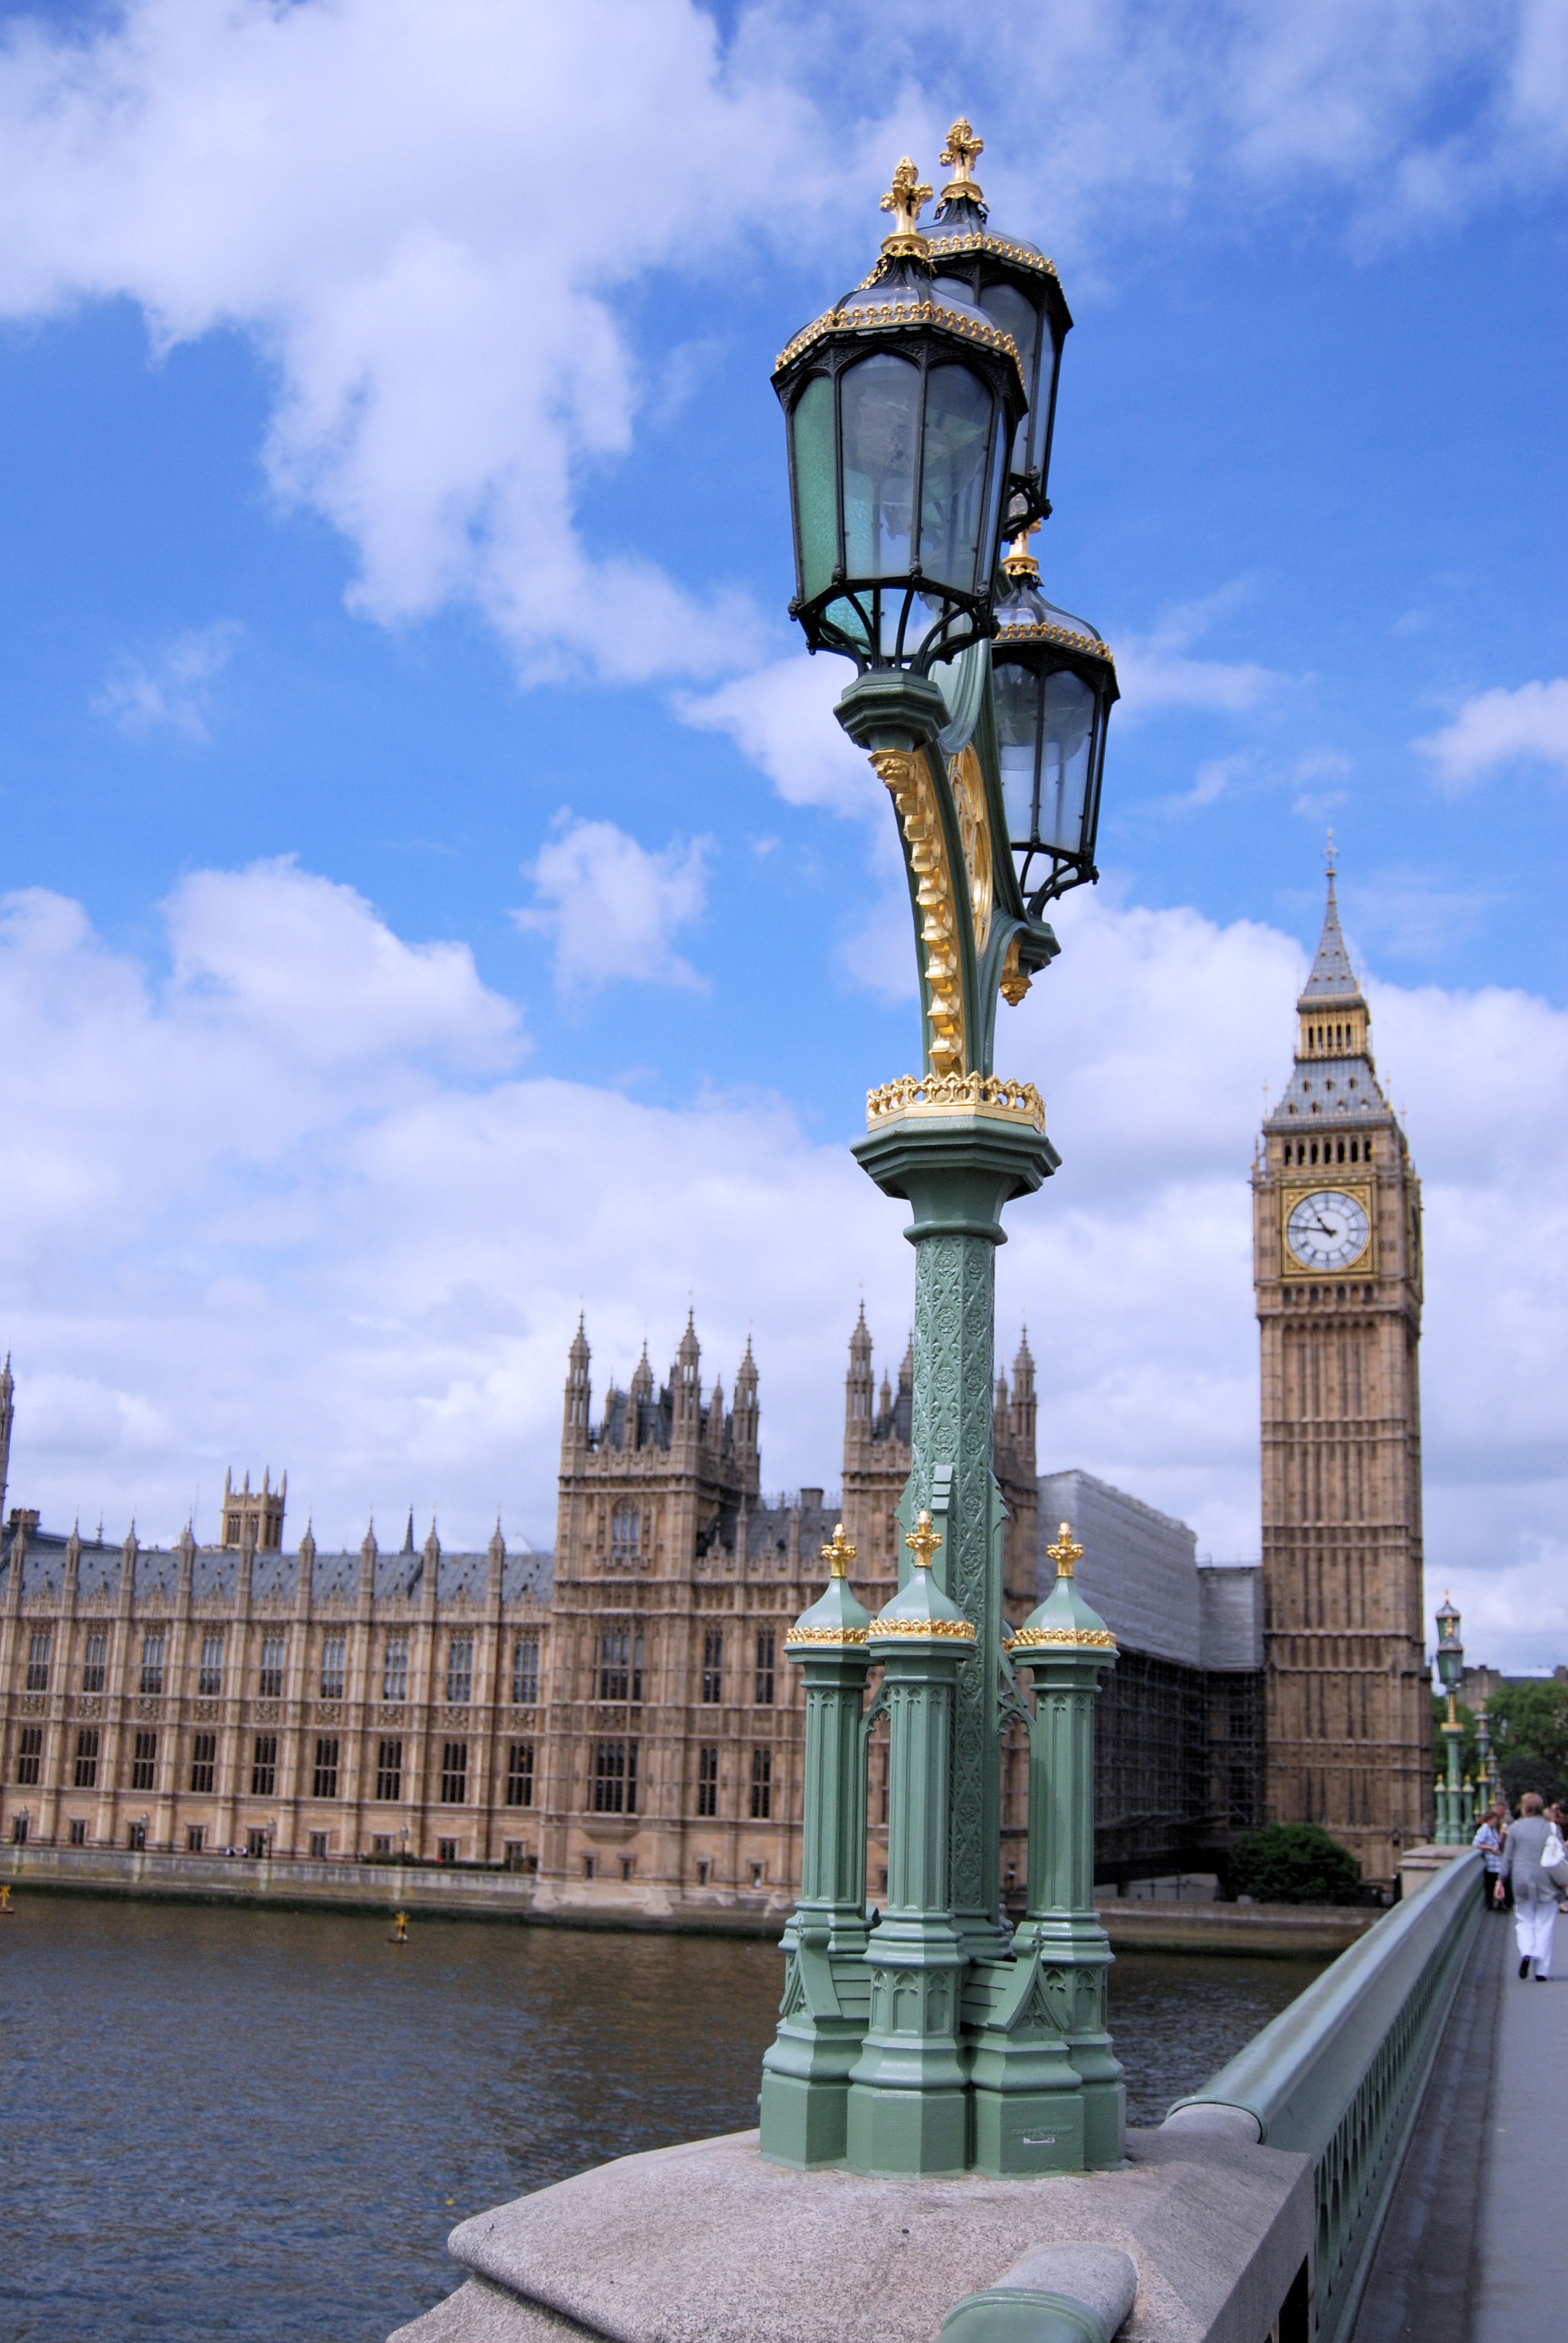
clock, city, cityscape, tower, landmark, historic, streetlight, big ben, clock tower, bell tower, westminster, control tower